Conservation in Papua New Guinea

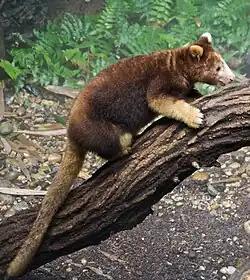
Matschie's tree-kangaroo, an endangered endemic species found in Huon Peninsula

Papua New Guinea together with the West Papua region of Indonesia (New Guinea) makes up a major tropical wilderness area that still contains 5% of the original and untouched tropical high-biodiversity terrestrial ecosystems. PNG in itself contains over 5% of the world's biodiversity in less than 1% of the world's total land area. The flora of New Guinea is unique because it has two sources of origin; the Gondwana flora from the south and flora with Asian origin from the west. As a result, New Guinea shares major families and genera with Australia and East Asia, but is rich in local endemic species. Endemism is a result of mountainous isolation, topographic and soil habitat heterogeneity, high forest disturbance rates and abundant aseasonal rainfall year round. PNG boasts some 15–21,000 higher plants, 3,000 species of orchids, 800 species of coral, 600 species of fish, 250 species of mammals and 760 species of birds and 8 species of tree-kangaroos of which 84 genera of animals are endemic. Ecosystems range from lowland forests to montane forests, alpine flora down to coastal areas which contain some of the most extensive pristine mangrove areas in the world. Much of this biodiversity has remained intact for thousands of years because the ruggedness of the terrain made the interior lands inaccessible; furthermore low population density and restrictions on the effectiveness of traditional tools, ensured that this biodiversity was never overexploited.